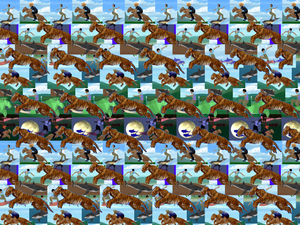
Un autostéréogramme est un stéréogramme constitué d'une seule image qui donne l'illusion d'une scène en trois dimensions à partir d'une image en deux dimensions. Afin de percevoir des formes en 3D grâce aux autostéréogrammes, le cerveau doit faire un effort oculaire de convergence et de mise au point dissociée de l'accommodation.